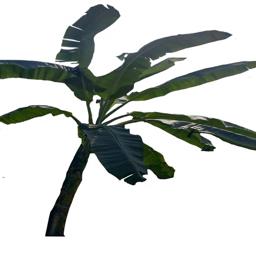
Label: MALBHOG LEAF